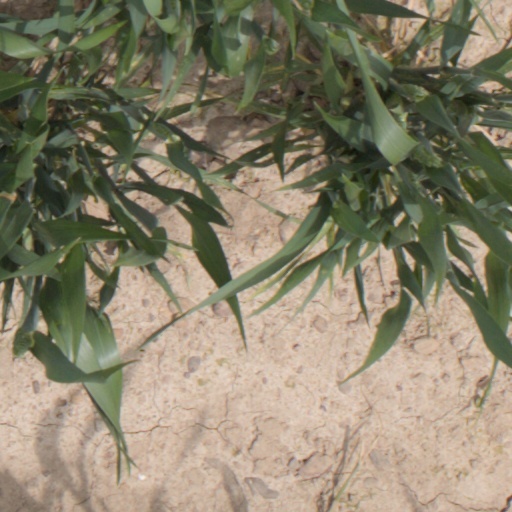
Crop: wheat